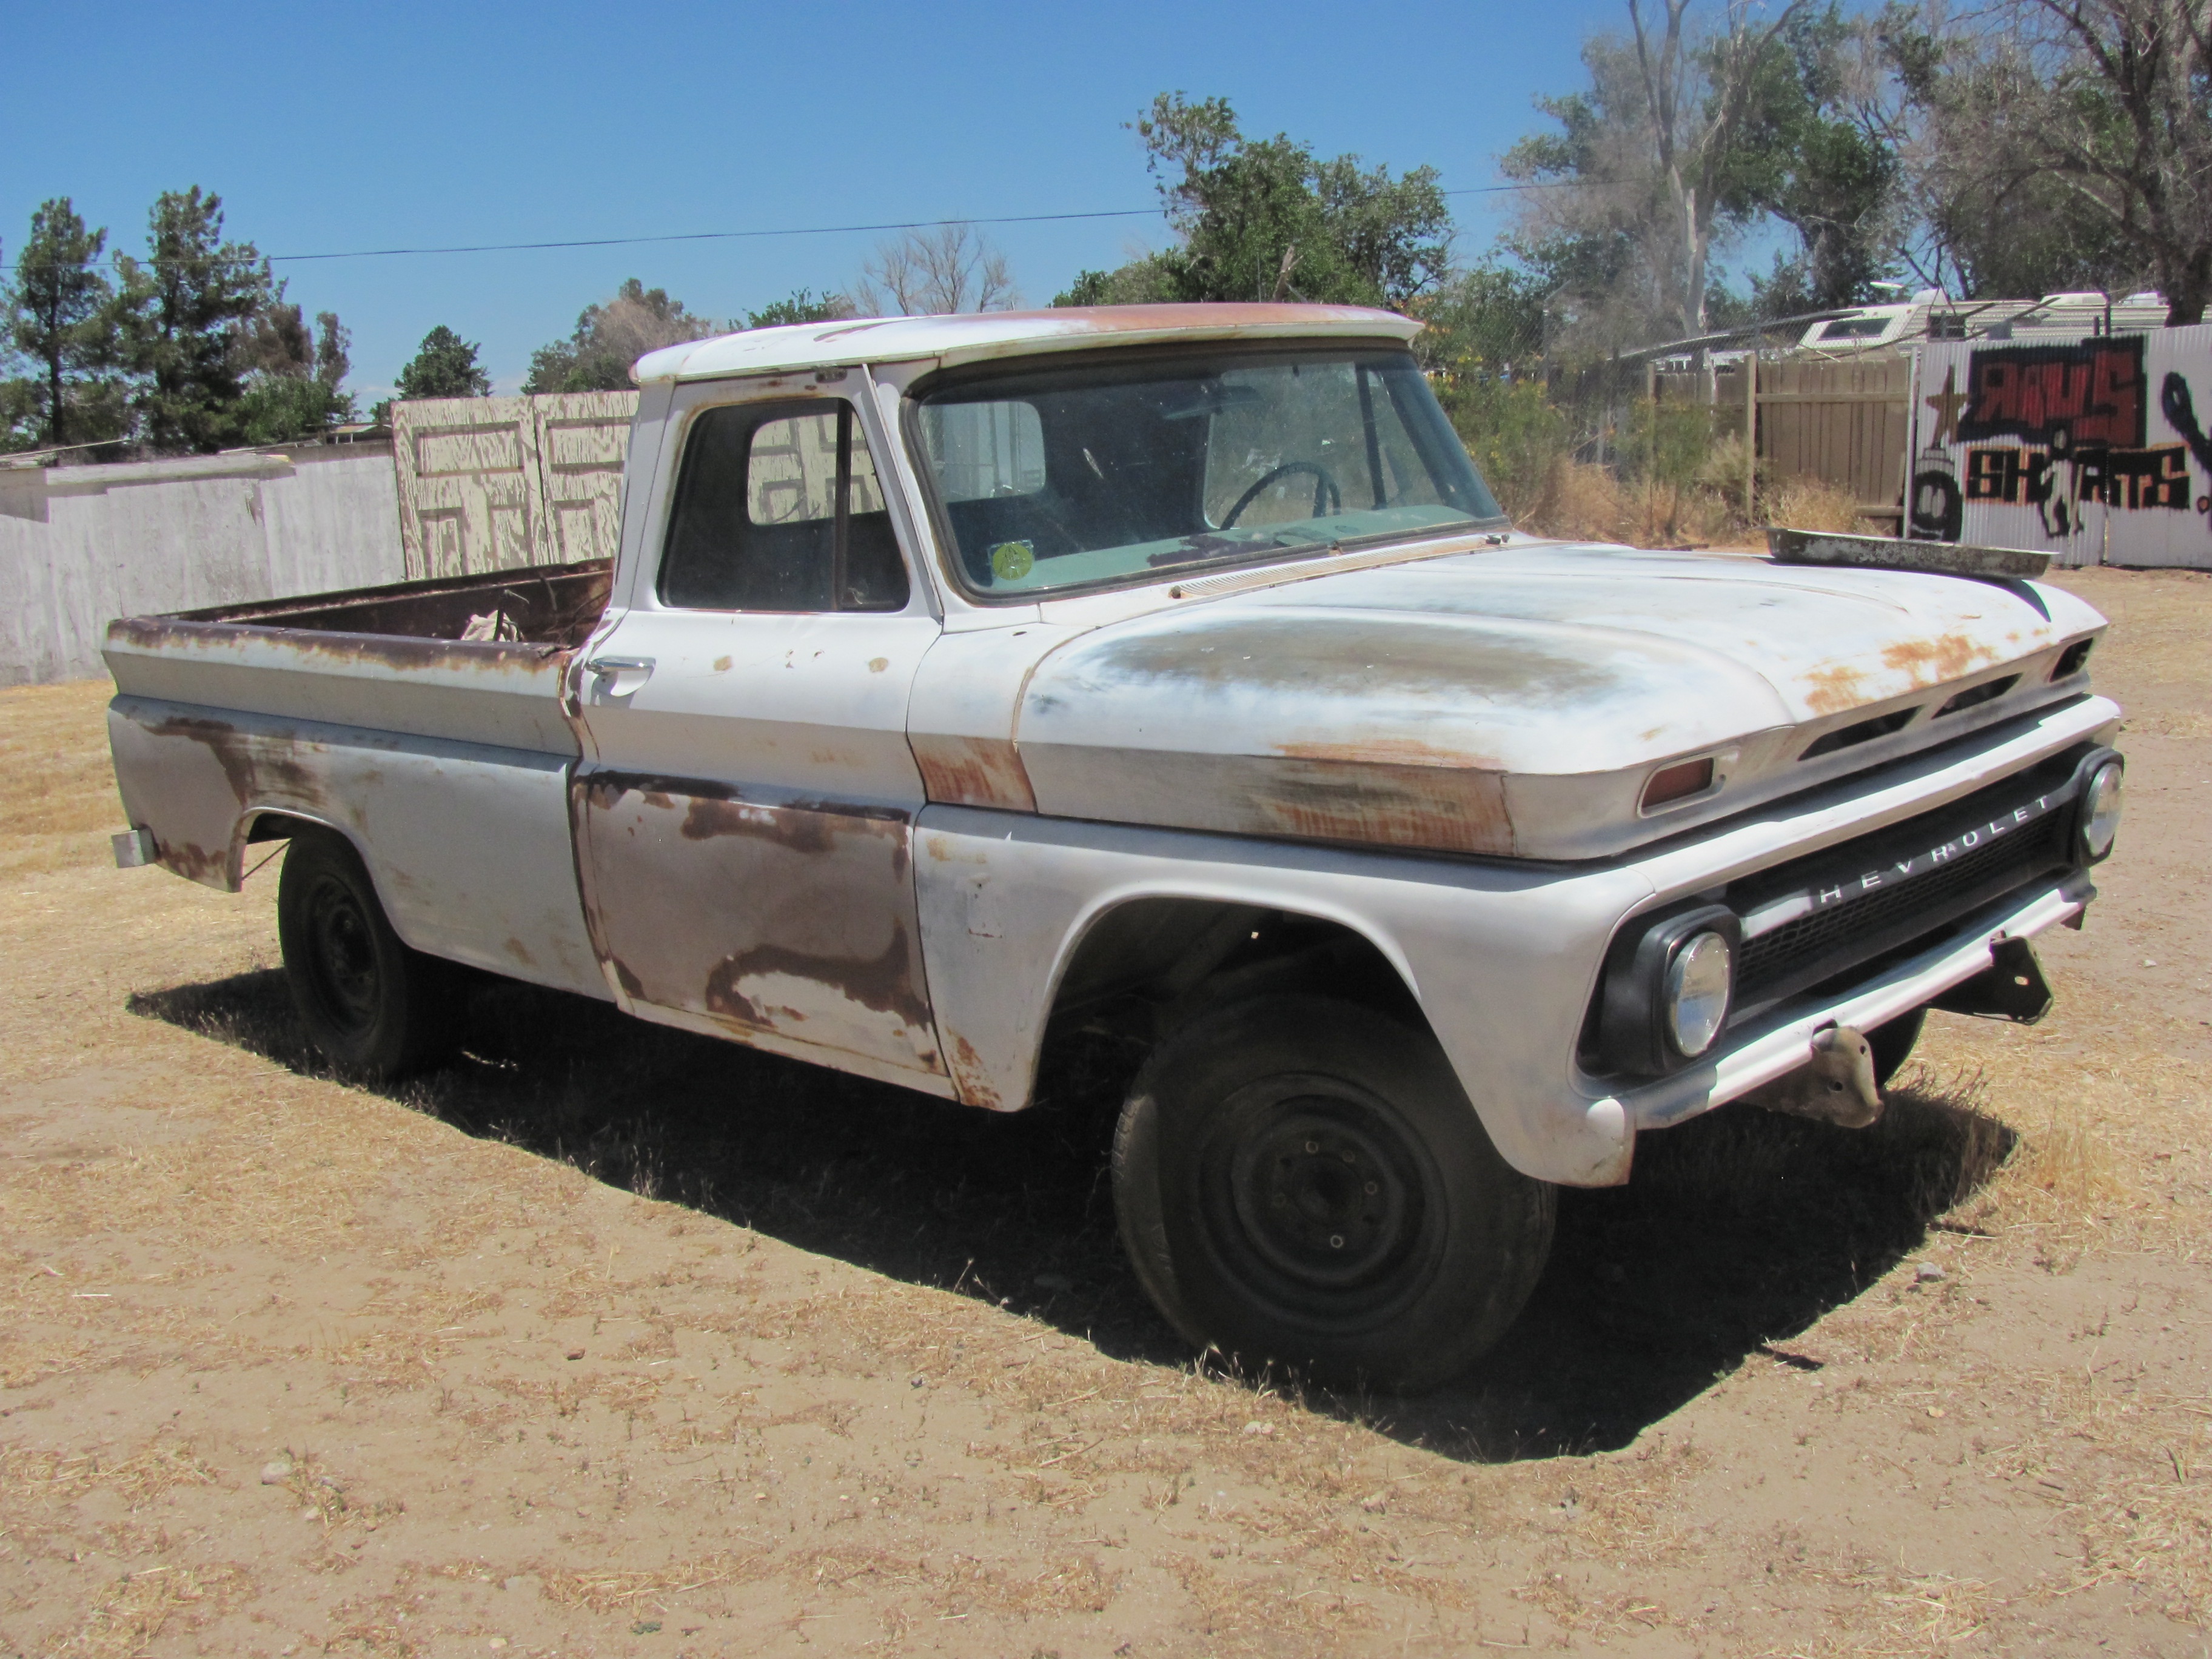
car, automobile, old, truck, vehicle, classic car, bumper, rusty, pickup, chevrolet, chevy, 64, pickup truck, land vehicle, automobile make, automotive exterior, ford f series, chevrolet ck, chevrolet task force, rat rod